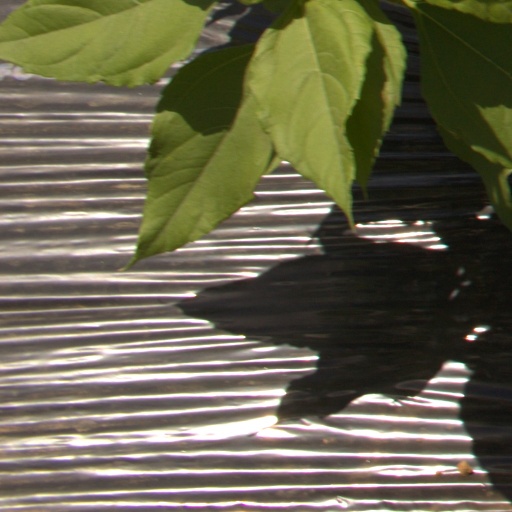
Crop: Jerusalem artichoke